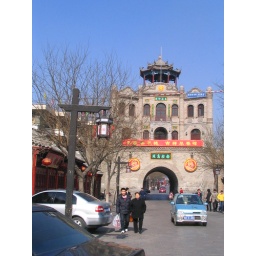
The bell tower in walking street.